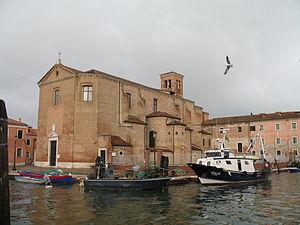
Chioggia ['kjɔd:dʒa] est une ville italienne, d'environ 52 000 habitants située dans la province de Venise en Vénétie, dans le nord-est de l'Italie.